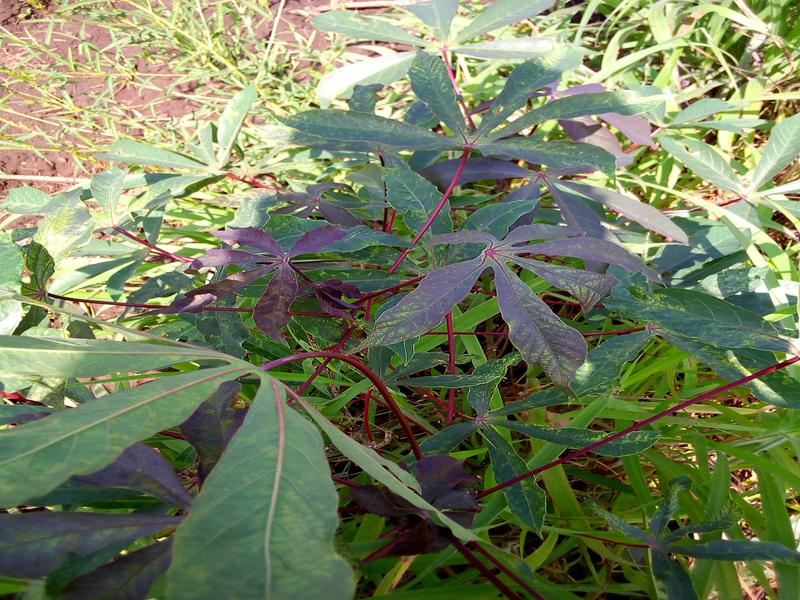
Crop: cassava
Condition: green_mottle